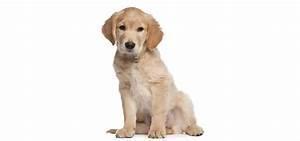
dog